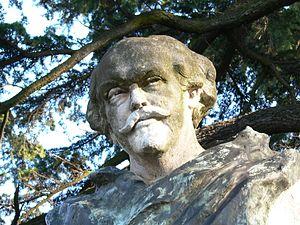
Le parc Jouvet est un jardin botanique public de 7 hectares situé sur la commune de Valence, aux abords du Rhône, sous l'esplanade du Champ de Mars, à l'aplomb du château de Crussol et des monts du Vivarais. Véritable poumon vert du centre-ville, le parc porte le nom de Théodore Jouvet, le généreux donateur qui a offert à la ville de Valence la somme nécessaire à l'achat du terrain.
Louis Gallet, né à Valence le 14 février 1835 et mort à Paris le 16 octobre 1898, est un librettiste et auteur dramatique français. Il a également écrit des romans et des poésies.
Cet article recense les œuvres d'art dans l'espace public de la Drôme, en France.